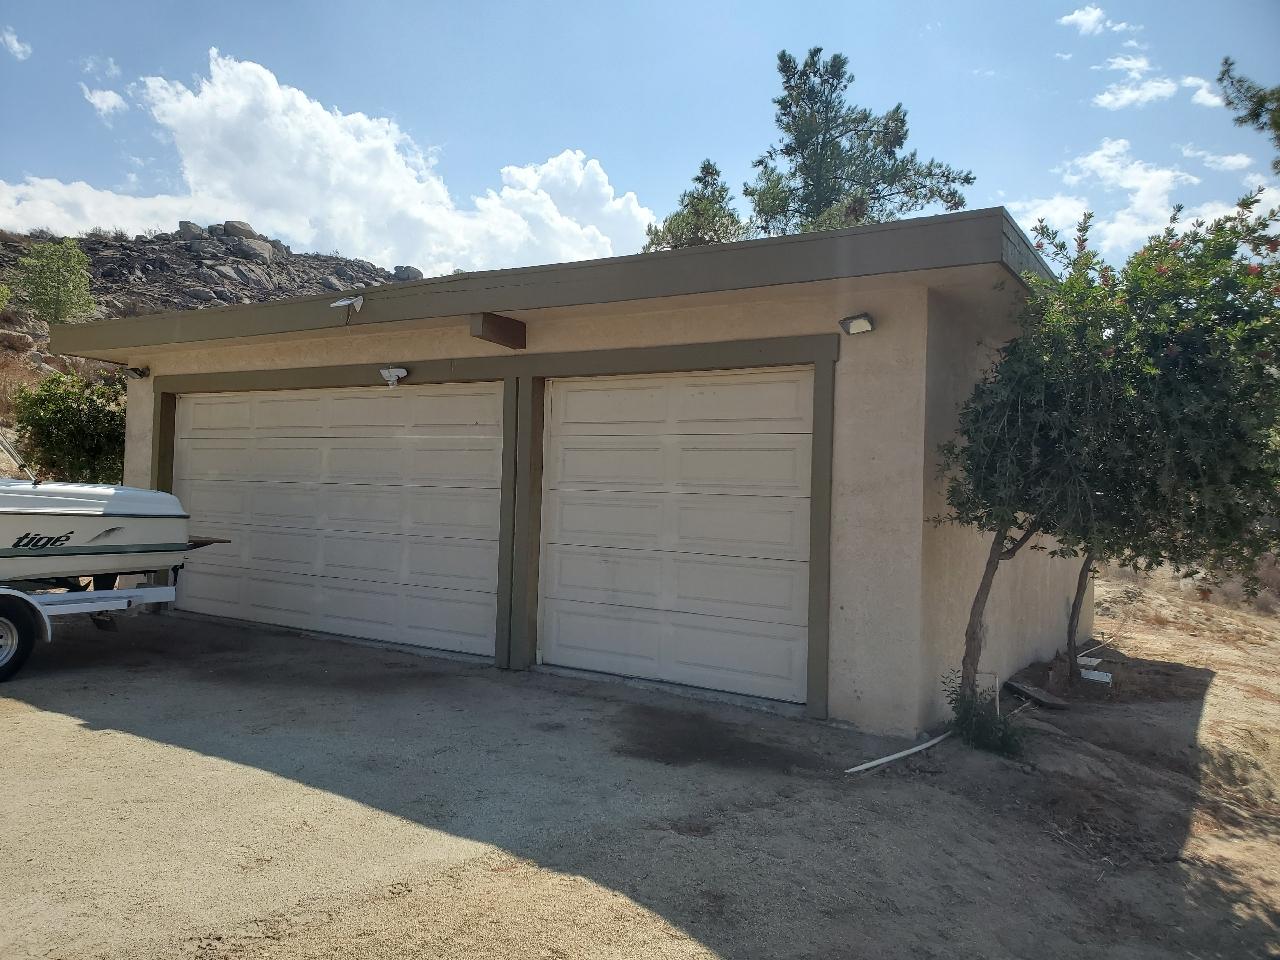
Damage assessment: no_damage